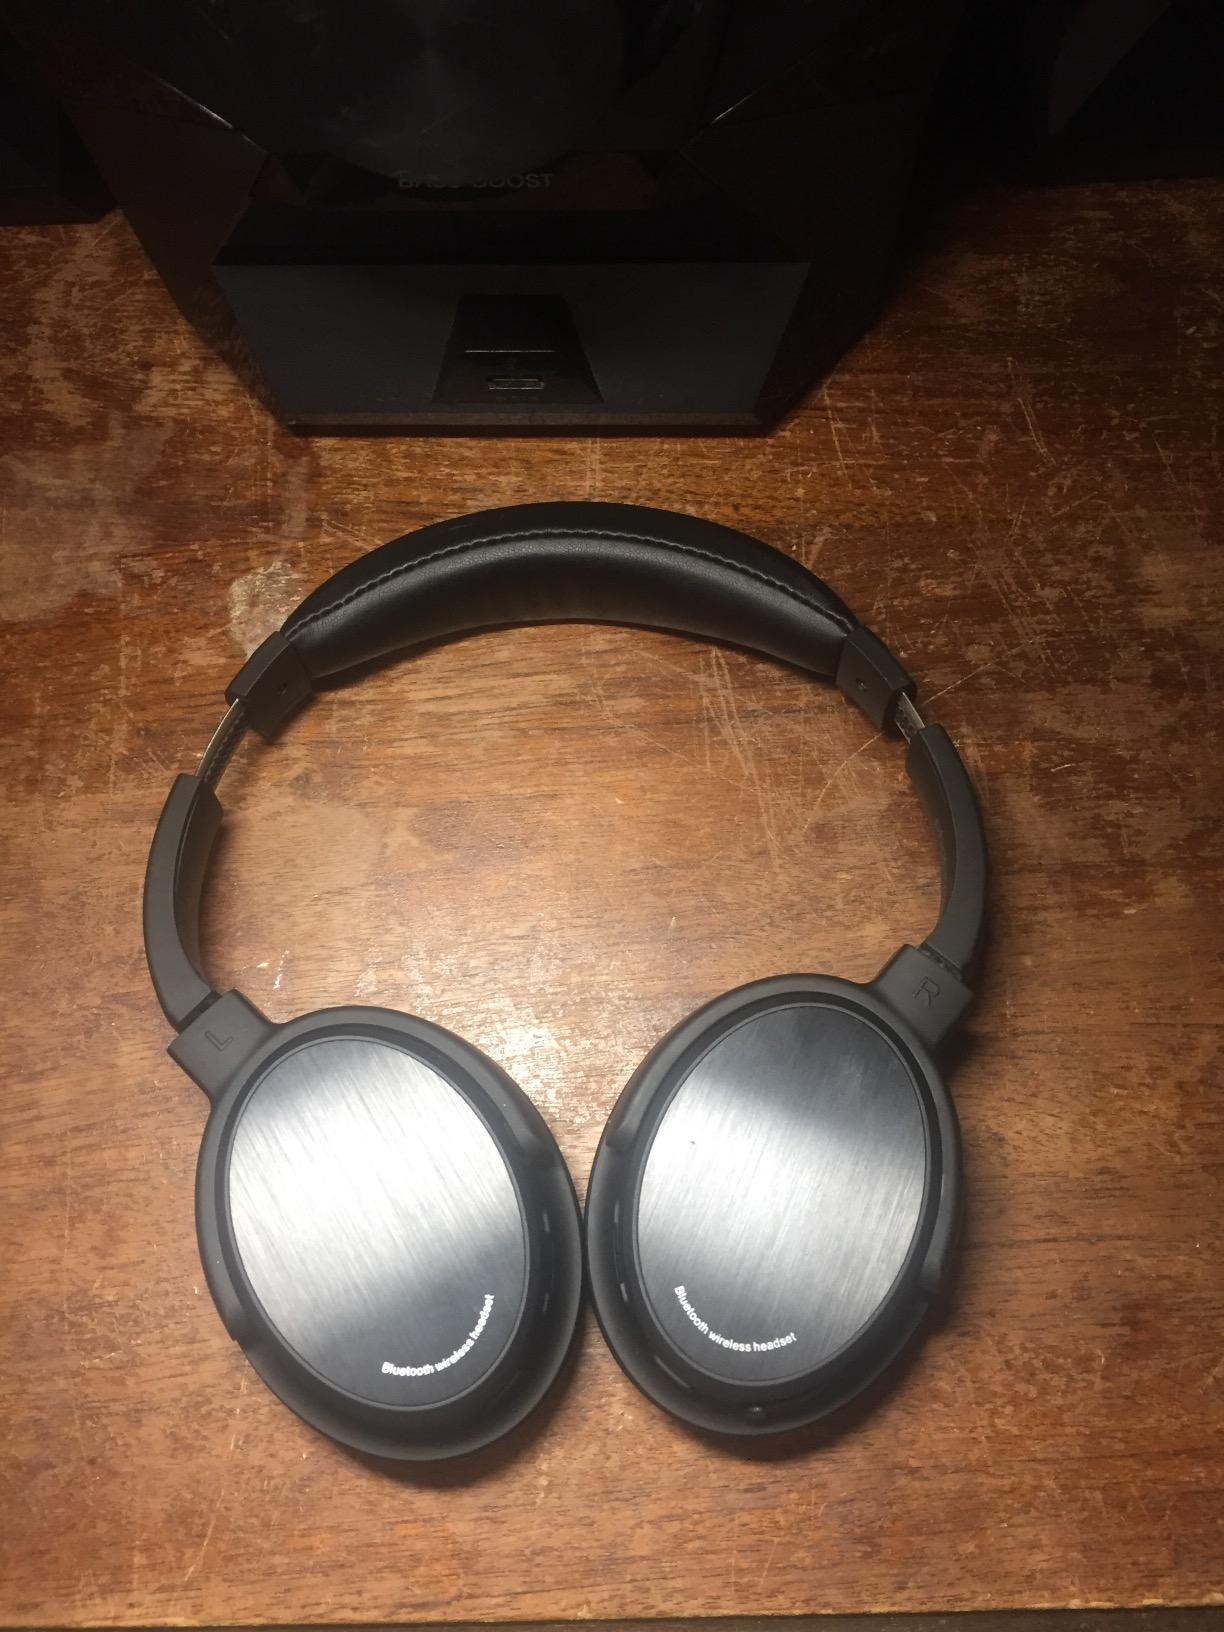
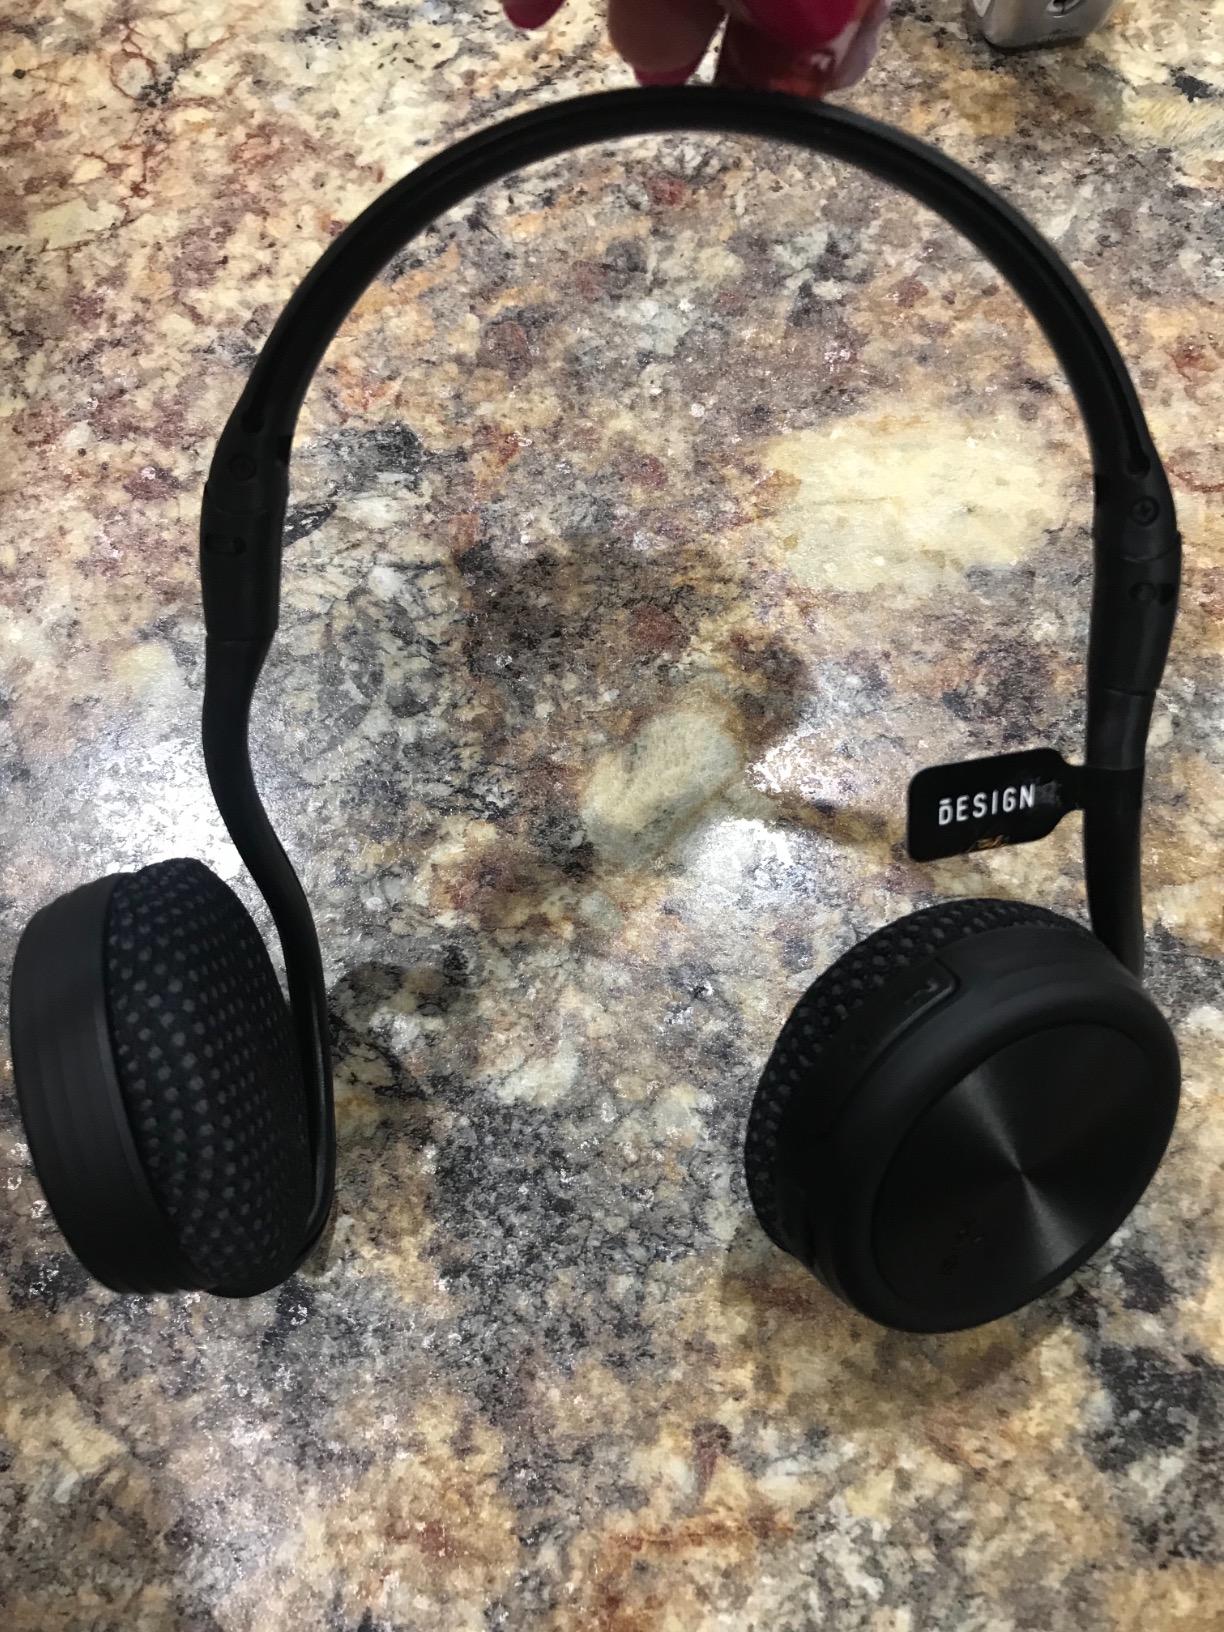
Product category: headphones
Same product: no